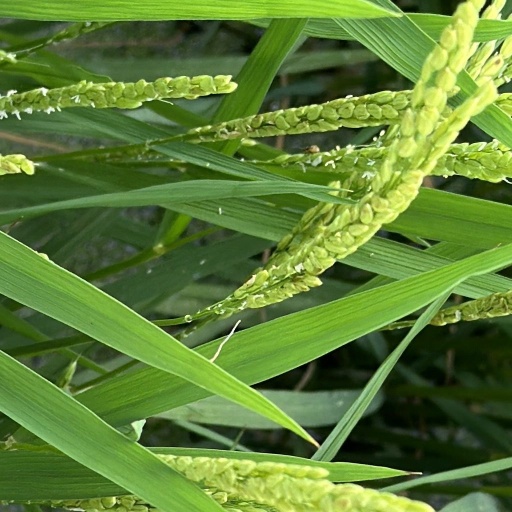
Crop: rice